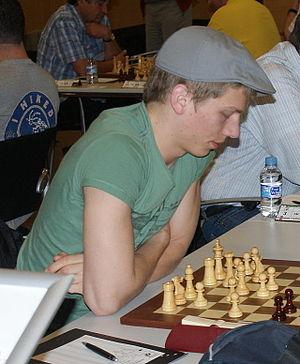
Helgi Dam Ziska est un joueur d'échecs féroïen né le 27 juillet 1990 à Tórshavn. Grand maître international depuis 2017, il a remporté le championnat des Îles Féroé en 2008, 2011 et 2017 et fini deuxième du championnat danois en 2013.